Lydia (film)

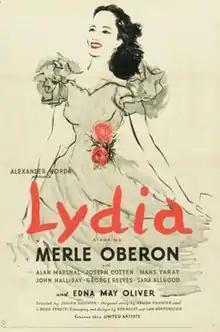
theatrical poster

Lydia is a 1941 American romantic drama film directed by Julien Duvivier and starring Merle Oberon as Lydia MacMillan, a woman whose life is seen from her spoiled, immature youth through bitter and resentful middle years, until at last she is old and accepting. The supporting cast features Joseph Cotten, Edna May Oliver and George Reeves. The picture is often referred to as a remake of Duvivier's "Un carnet de bal" (1937), which starred Marie Bell as the leading character, although the two films actually share few plot elements.